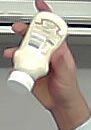
Product: heinz_mayo